Our Lady of Orani

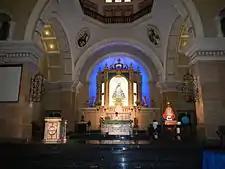
Holy Mass (Orani Church sanctuary, a blue orb is photographed beside the Santo Niño)

In 1596, the Dominican friars established the "visita" of Samal, under the parish of Abucay and transferred the image thereto. According to oral tradition, shortly after Samal was established as a Parish on April 20, 1644, the statue disappeared from its altar and was later found under a "camachile" tree near a creek, some five kilometers north of Samal. The people of Samal tried to return the image to their church but the same phenomenon occurred three times: the image returned to the same "camachile" tree where it had been found. The people interpreted this strange occurrence as a sign of God's will that the image should remain in Orani, so a small "visita" was built on that very spot.